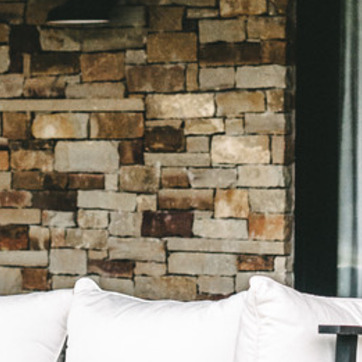
Material: stone